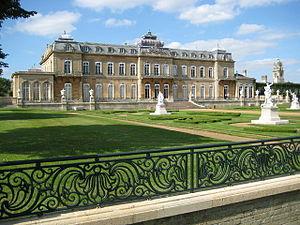
Auberon Thomas Herbert, 9ᵉ baron Lucas et 5ᵉ Lord Dingwall, surnommé « Bron », né le 25 mai 1876 dans la paroisse de Milton dans le Hampshire et mort le 3 novembre 1916 dans le nord de la France, est un militaire et homme politique britannique.
Cette page donne la liste des propriétés de l'English Heritage, l’organisme public indépendant chargé de la gestion du patrimoine historique en Angleterre. L'English Heritage les classe selon les régions anglaises, puis selon les comtés cérémoniaux.